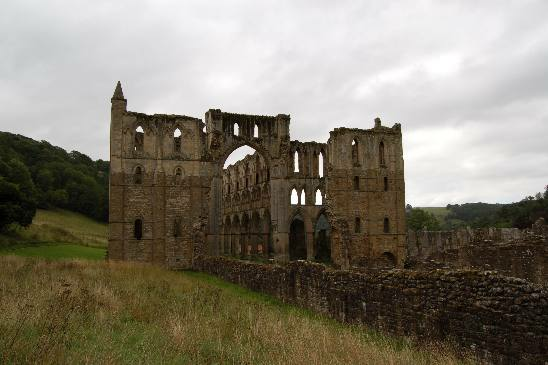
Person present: No